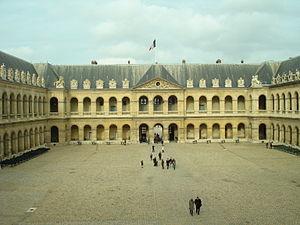
Cour du Musée de l'Armée
L’hôtel des Invalides est un monument parisien dont la construction fut ordonnée par Louis XIV par l'édit royal du 24 février 1670, pour abriter les invalides de ses armées. Aujourd'hui, il accueille toujours des invalides, mais également la cathédrale Saint-Louis des Invalides, plusieurs musées et une nécropole militaire avec notamment le tombeau de Napoléon Iᵉʳ. C'est aussi le siège de hautes autorités militaires, comme le gouverneur militaire de Paris et rassemble beaucoup d'organismes dédiés à la mémoire des anciens combattants ou le soutien aux soldats blessés.